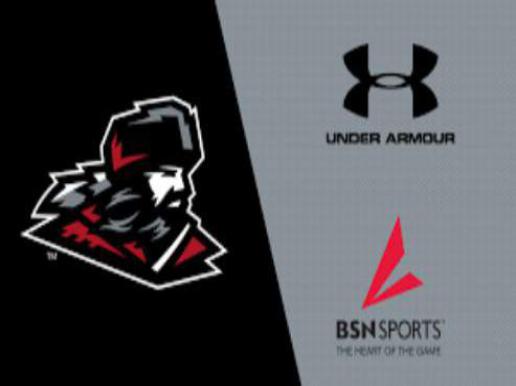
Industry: Clothes